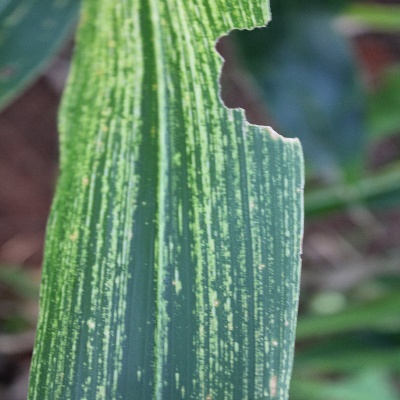
Crop: Maize
Condition: streak virus